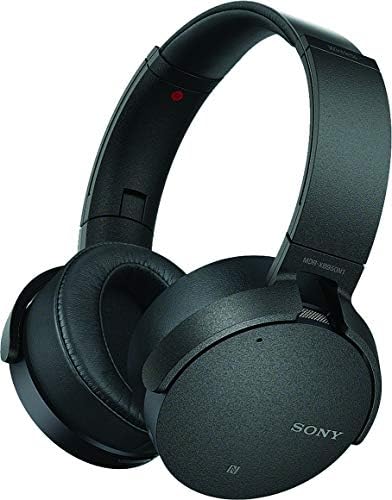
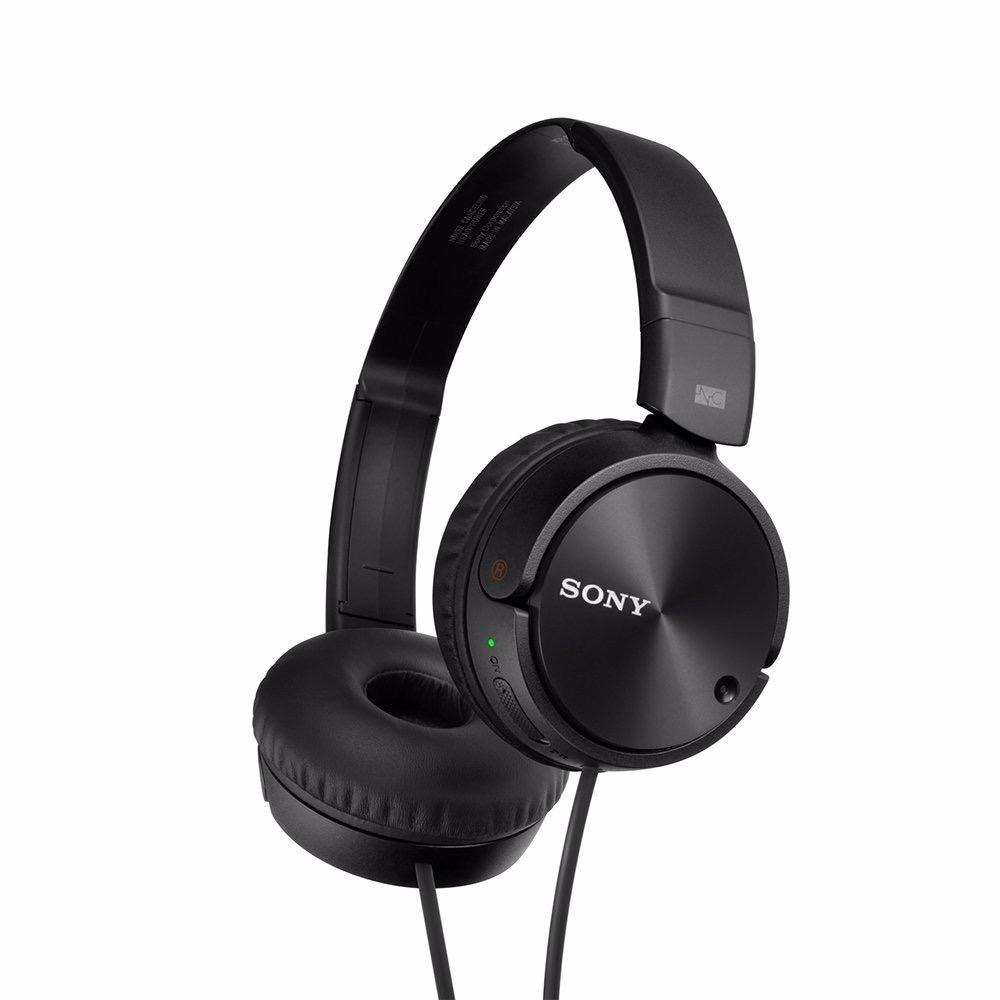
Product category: headphones
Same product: no